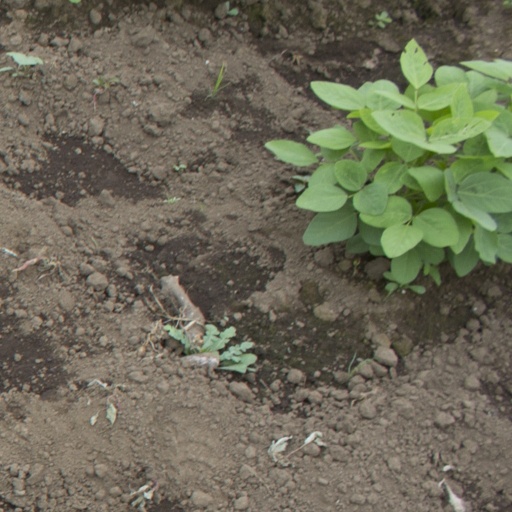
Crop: soybean